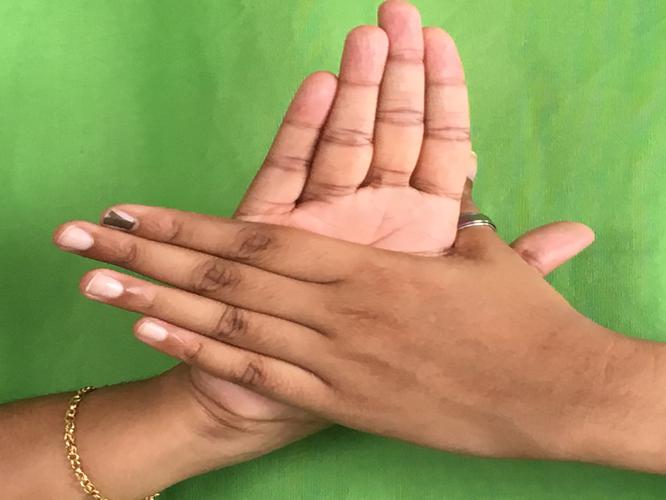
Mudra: Chakra
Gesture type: double_hand